Treveri

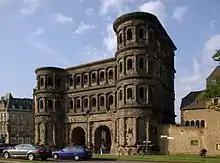
The Porta Nigra, originally one of several monumental gates of Roman Trier.

Under Constantine and his 4th-century successors, Augusta Treverorum became a large, favoured, rich and influential city that served as one of the capitals of the Roman Empire (together with Nicomedia (present-day İzmit, Turkey), Eboracum (present-day York, England), Mediolanum (present-day Milan, Italy) and Sirmium). During this period, Christianity began to succeed the imperial cult and the worship of Roman and Celtic deities as the favoured religion of the city. Such Christian luminaries as Ambrose, Jerome, Martin of Tours and Athanasius of Alexandria spent time in Augusta Treverorum.